Jason Clark (rugby league)

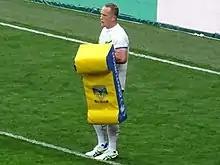
Clark warming up for the Warrington Wolves in 2019

He played in the 2019 Challenge Cup Final victory over St. Helens at Wembley Stadium.